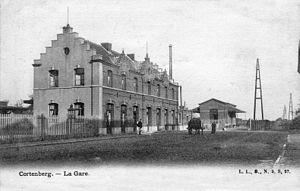
Le bâtiment voyageurs et la halle à marchandises vues de la place dans les années 1900.
La gare de Cortenbergh est une gare ferroviaire belge de la ligne 36, de Bruxelles-Nord à Liège-Guillemins, située sur le territoire de la commune de Cortenbergh, dans la province du Brabant flamand en Région flamande.